Anapia District

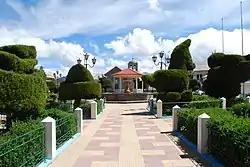
An image of Yunguyo plaza

Anapia District is one of seven districts of the province Yunguyo in Puno Region, Peru.